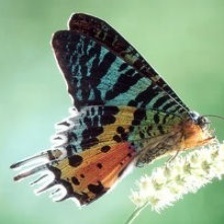
Species: MADAGASCAN SUNSET MOTH